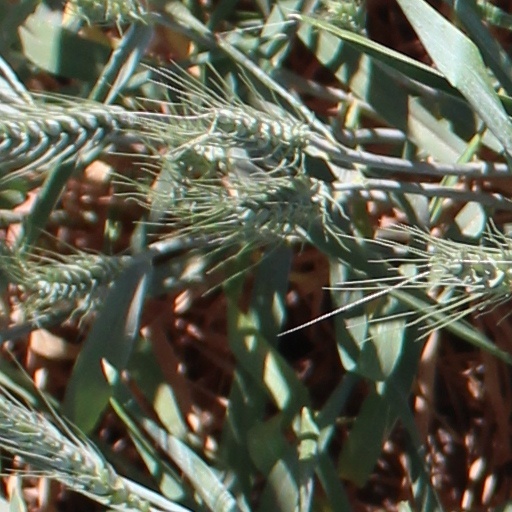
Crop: wheat